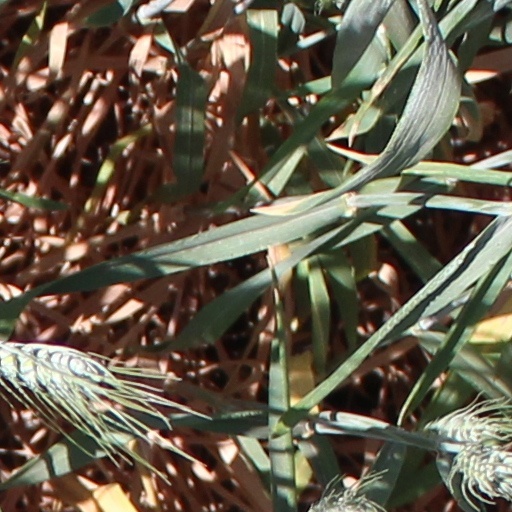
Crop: wheat